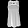
Label: T - shirt / top